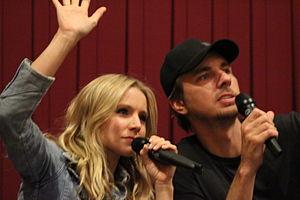
Dax Randall Shepard né le 2 janvier 1975 à Milford, dans le Michigan est un acteur, humoriste, producteur, scénariste et réalisateur américain.